Sheila S. Mathai

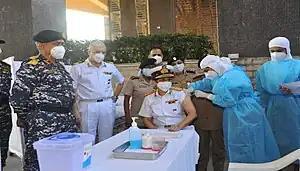
Surg RAdm Mathai receives the first dose of the COVID-19 vaccine at INHS Asvini.

Mathai has set up the paediatric departments at INHS Dhanvantari in Port Blair and at the INHS Jeevanti in Goa. She has also set up the neonatal intensive care units in service and cantonment hospitals in Mumbai and Pune. As a Surgeon Commodore, she served as the Professor and Head of Department of Paediatrics at the Armed Forces Medical College, Pune. She subsequently served as the Director & Dean of the Institute of Naval Medicine in Mumbai, an institute headed by her husband in the past.